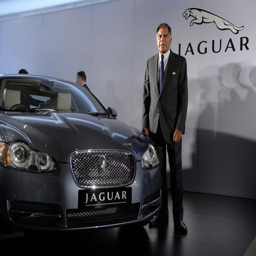
organization leader stands beside automotive industry business at a news conference .